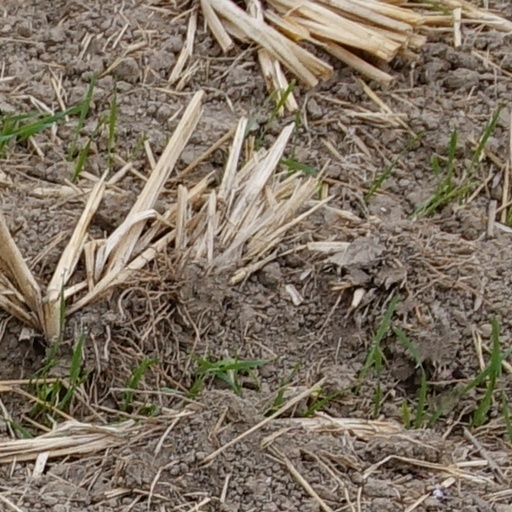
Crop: wheat